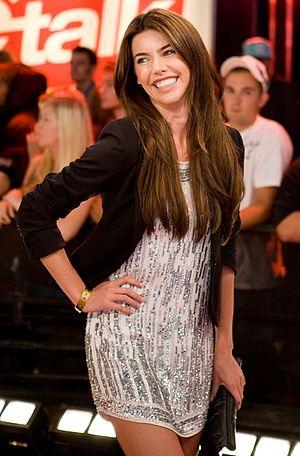
Les personnages de Destination finale figurant ici sont ceux de la série de films portant ce nom.
Jacqueline Maclnnes Wood est une actrice canadienne, également chanteuse et DJ, née le 17 avril 1987.